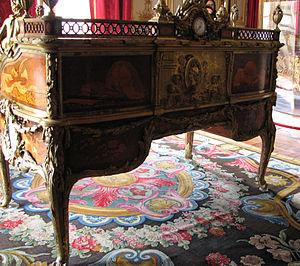
fr:Bureau du Roi, face arrière